Braven

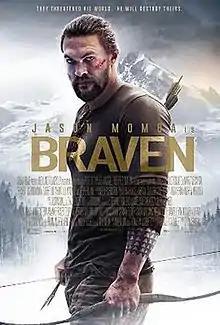
Theatrical release poster

Braven is a 2018 action thriller film directed by Lin Oeding and written by Mike Nilon and Thomas Pa'a Sibbett. The film stars Jason Momoa as Joe Braven, with Garret Dillahunt, Stephen Lang, Jill Wagner, and Brendan Fletcher. Principal photography began in December 2015 in Newfoundland, Canada. Scenes for this film were also shot and included from Springhill, Nova Scotia. The film was released on February 2, 2018.